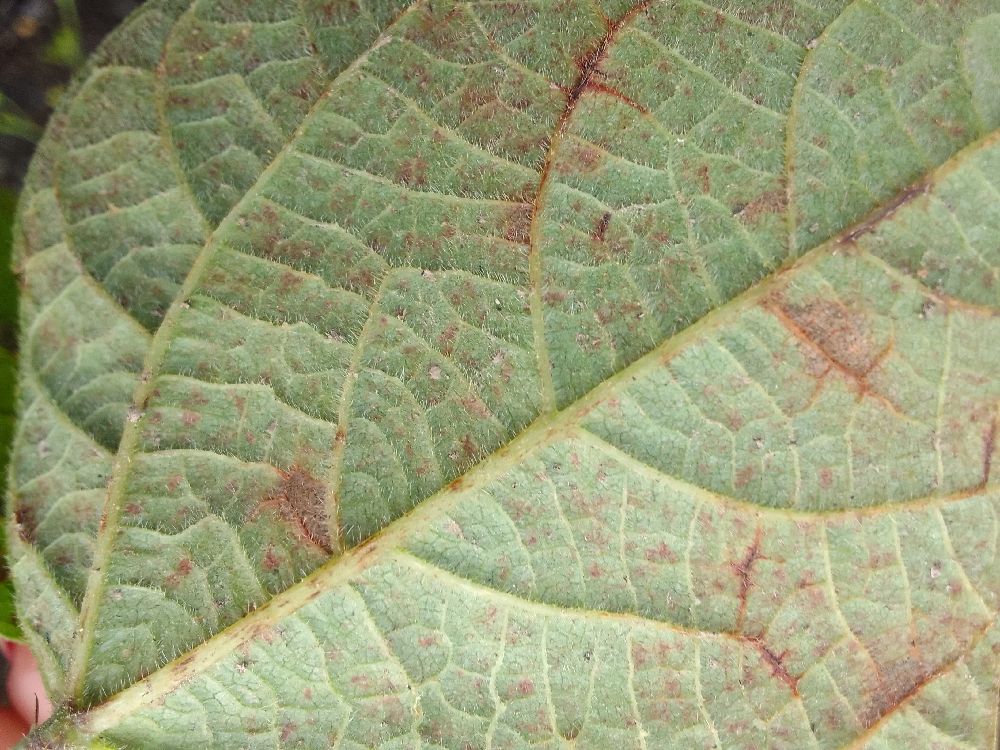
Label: anthracnose